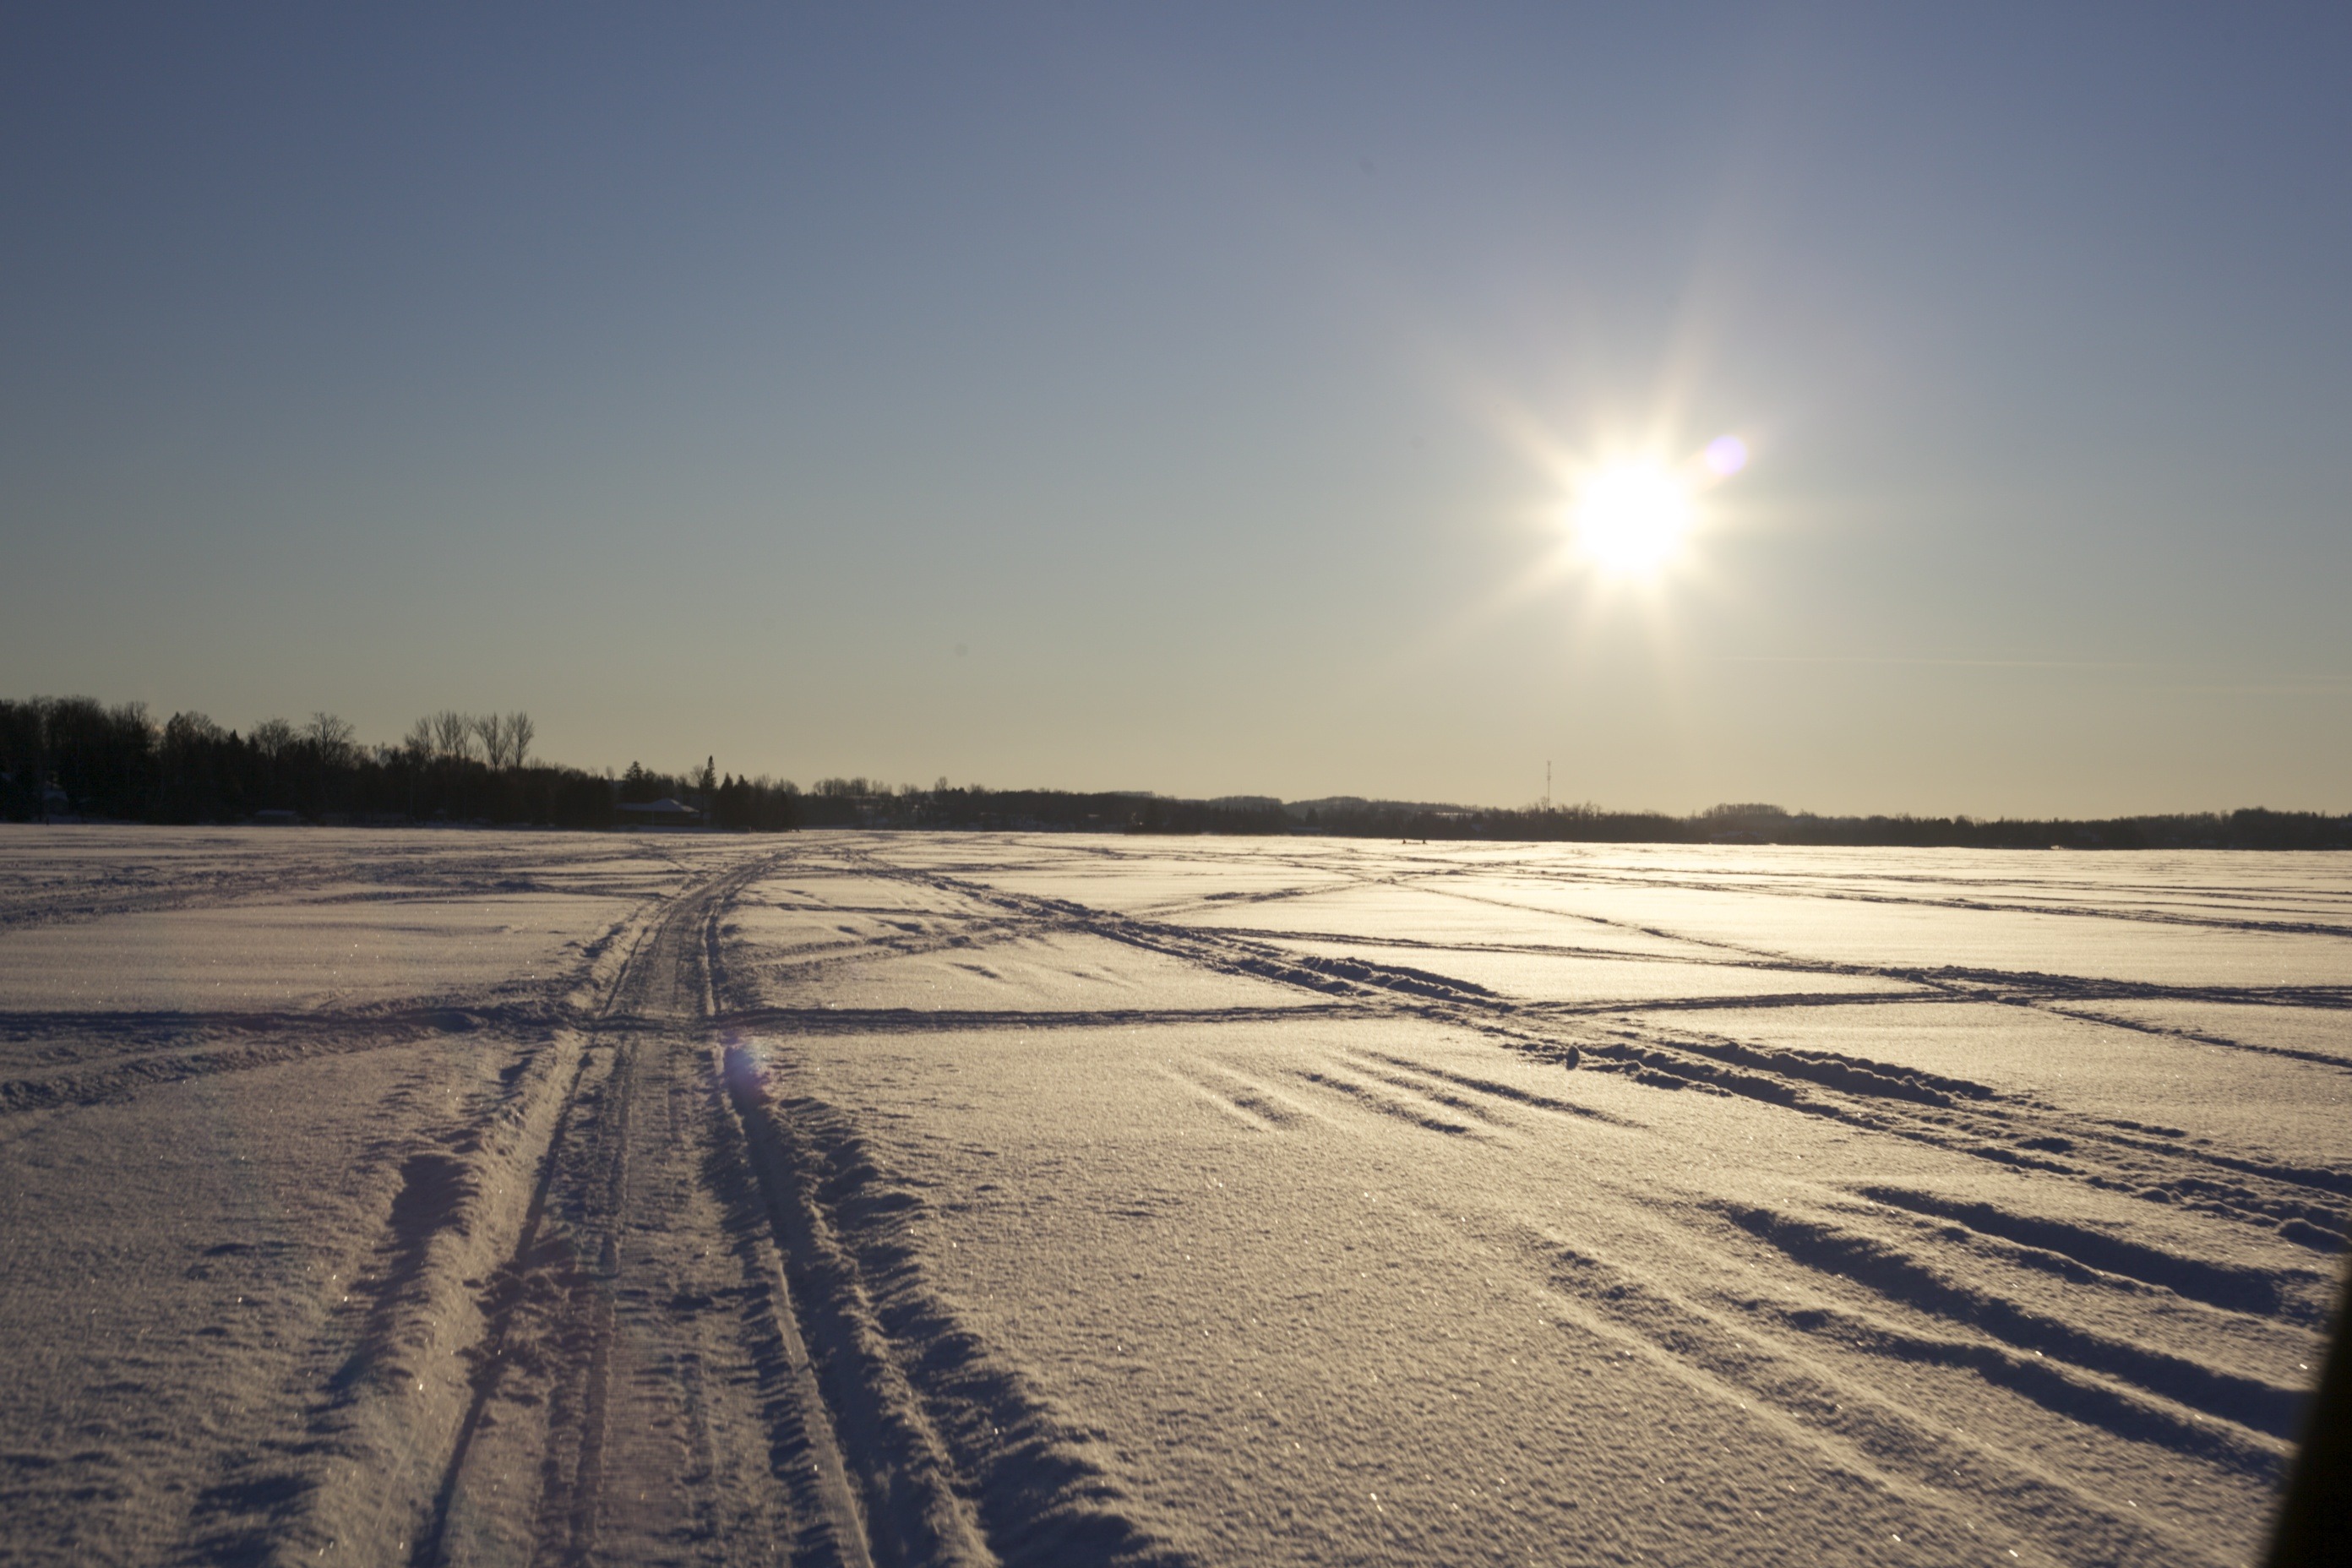
beach, landscape, sea, sand, horizon, snow, cold, winter, sun, sunrise, sunset, trail, sunlight, morning, shore, dawn, dusk, ice, evening, rural, weather, snowy, frozen, season, tracks, icy, december, shape, january, freezing, mudflat, natural environment, atmospheric phenomenon, frigid